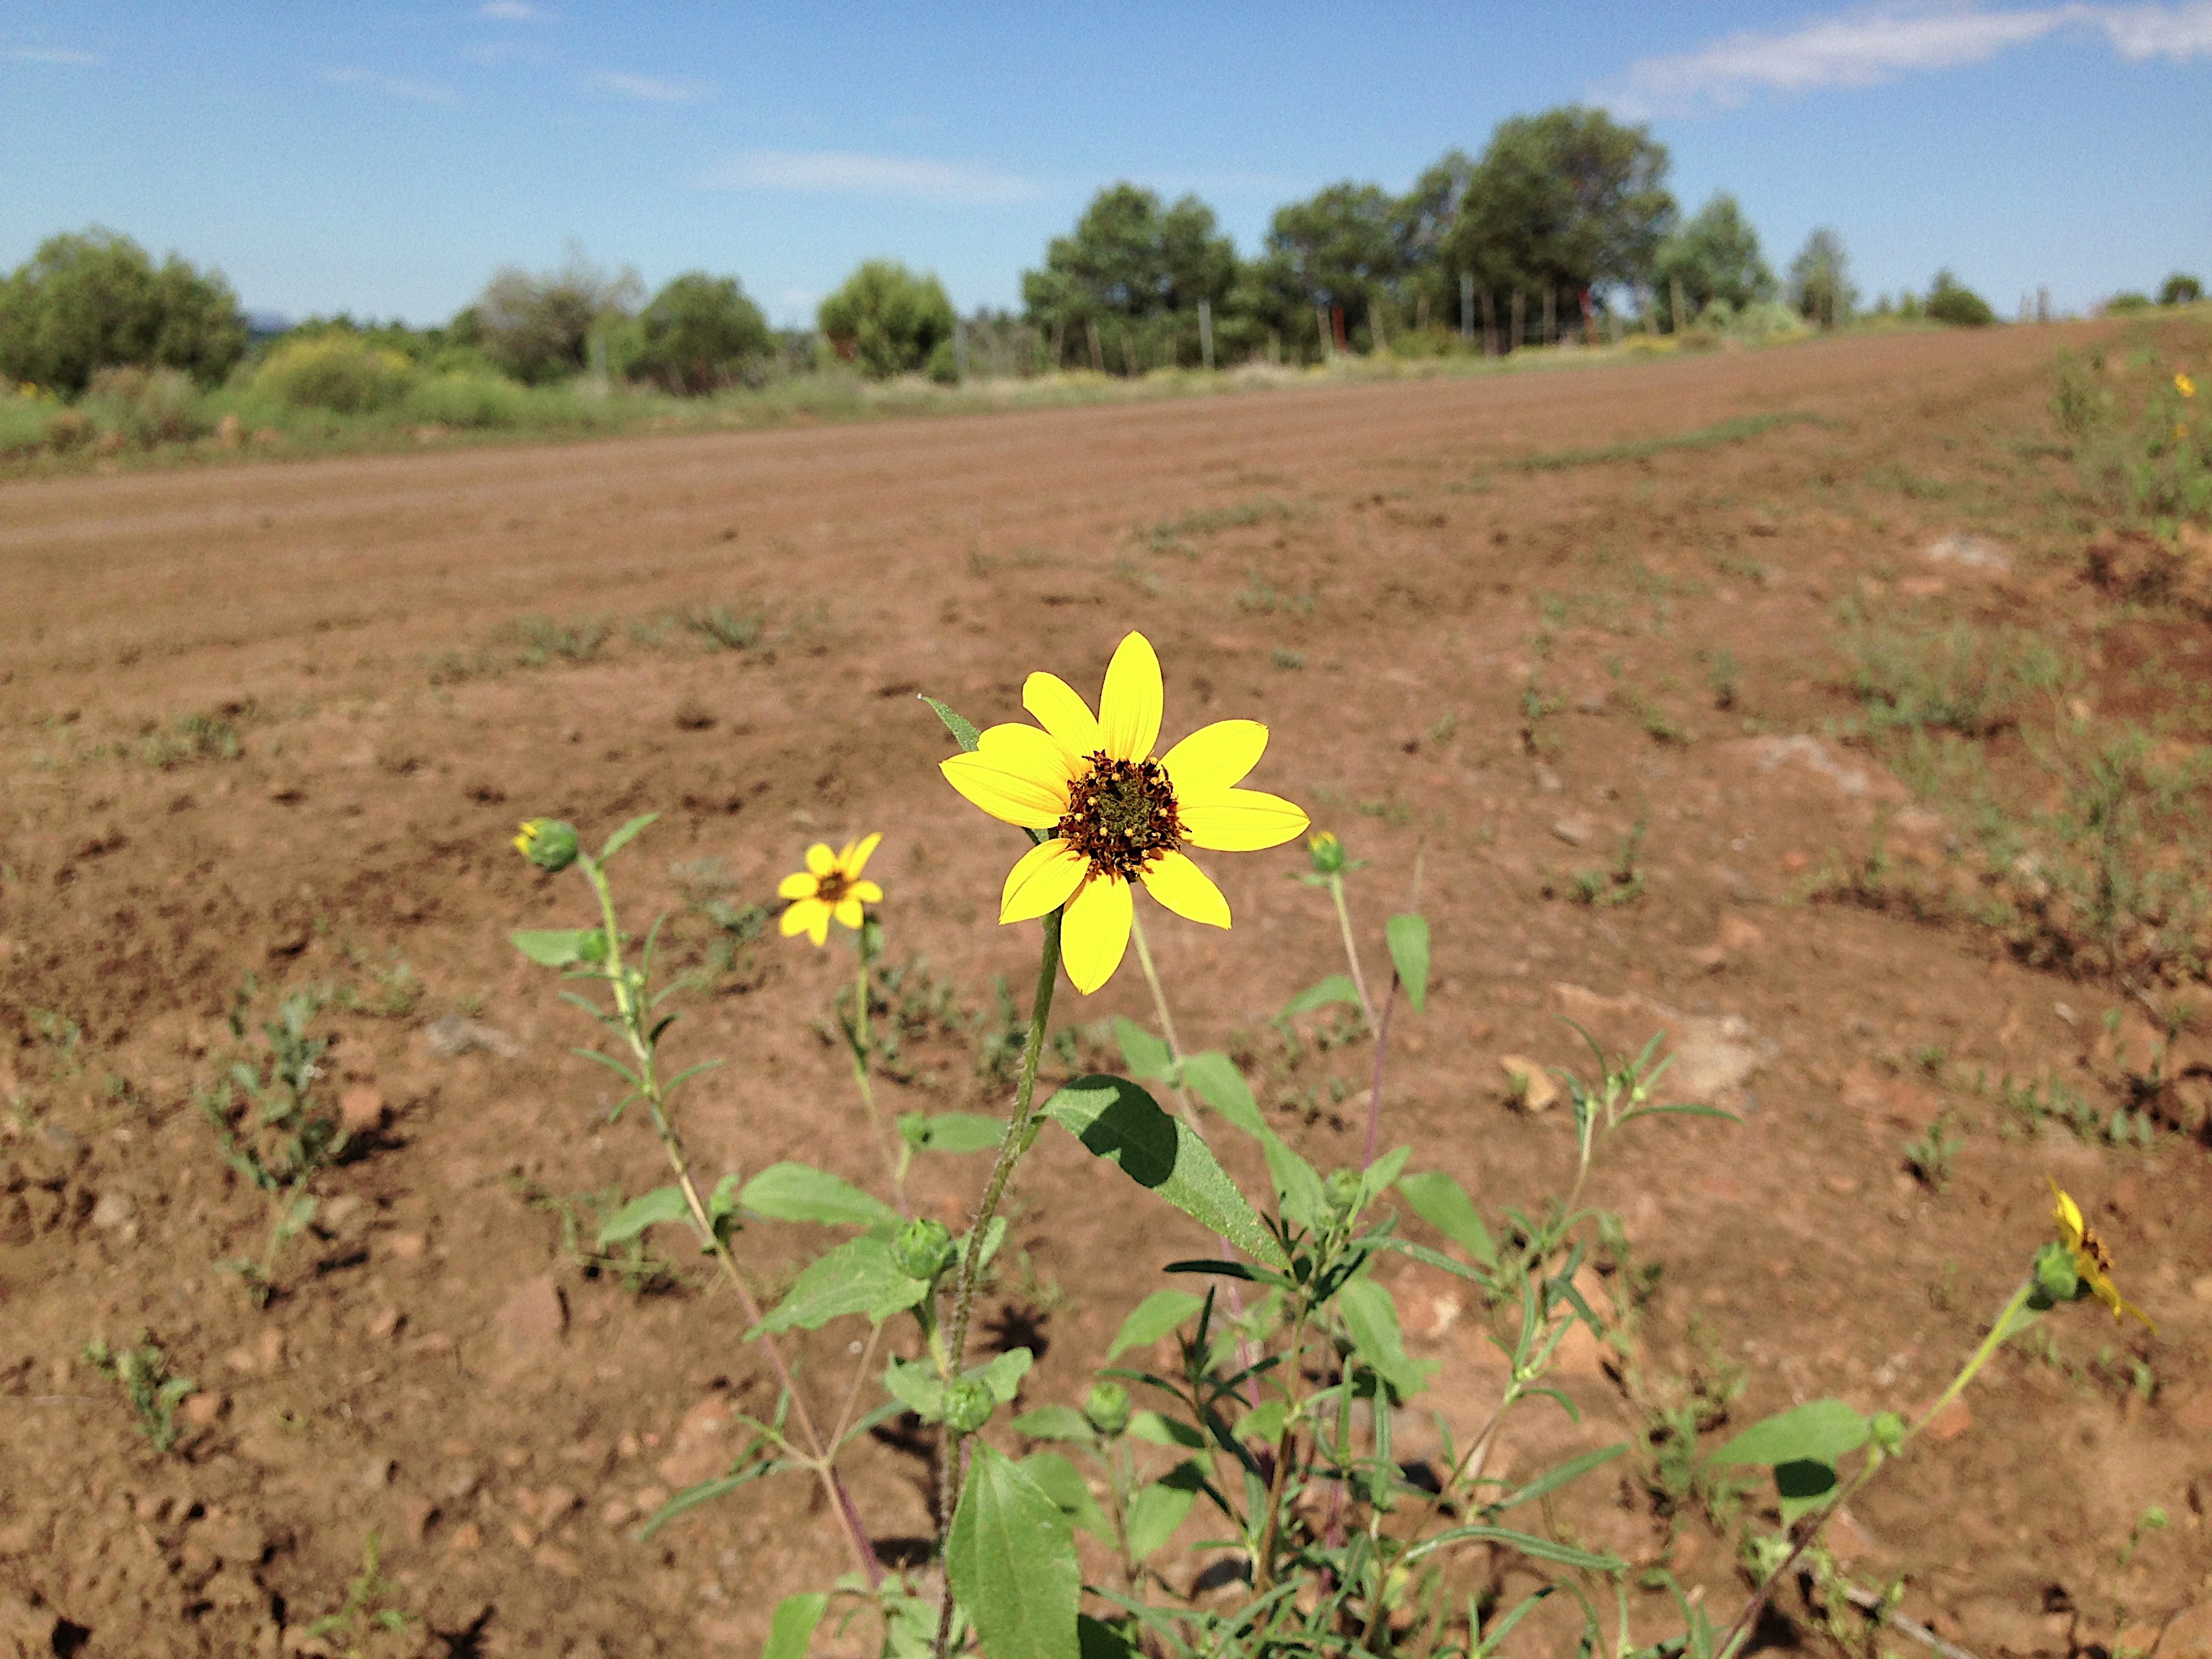
plant, field, meadow, prairie, flower, crop, soil, agriculture, flora, savanna, plain, wildflower, grassland, ecosystem, steppe, flowering plant, daisy family, natural environment, grass family, land plant